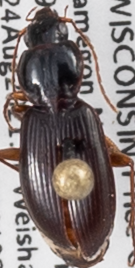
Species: Synuchus impunctatus
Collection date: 2021-08-24
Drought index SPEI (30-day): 0.578
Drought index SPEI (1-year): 0.144
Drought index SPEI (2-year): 1.242